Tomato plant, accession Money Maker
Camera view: bottom (45 deg); turntable rotation: 30 degrees
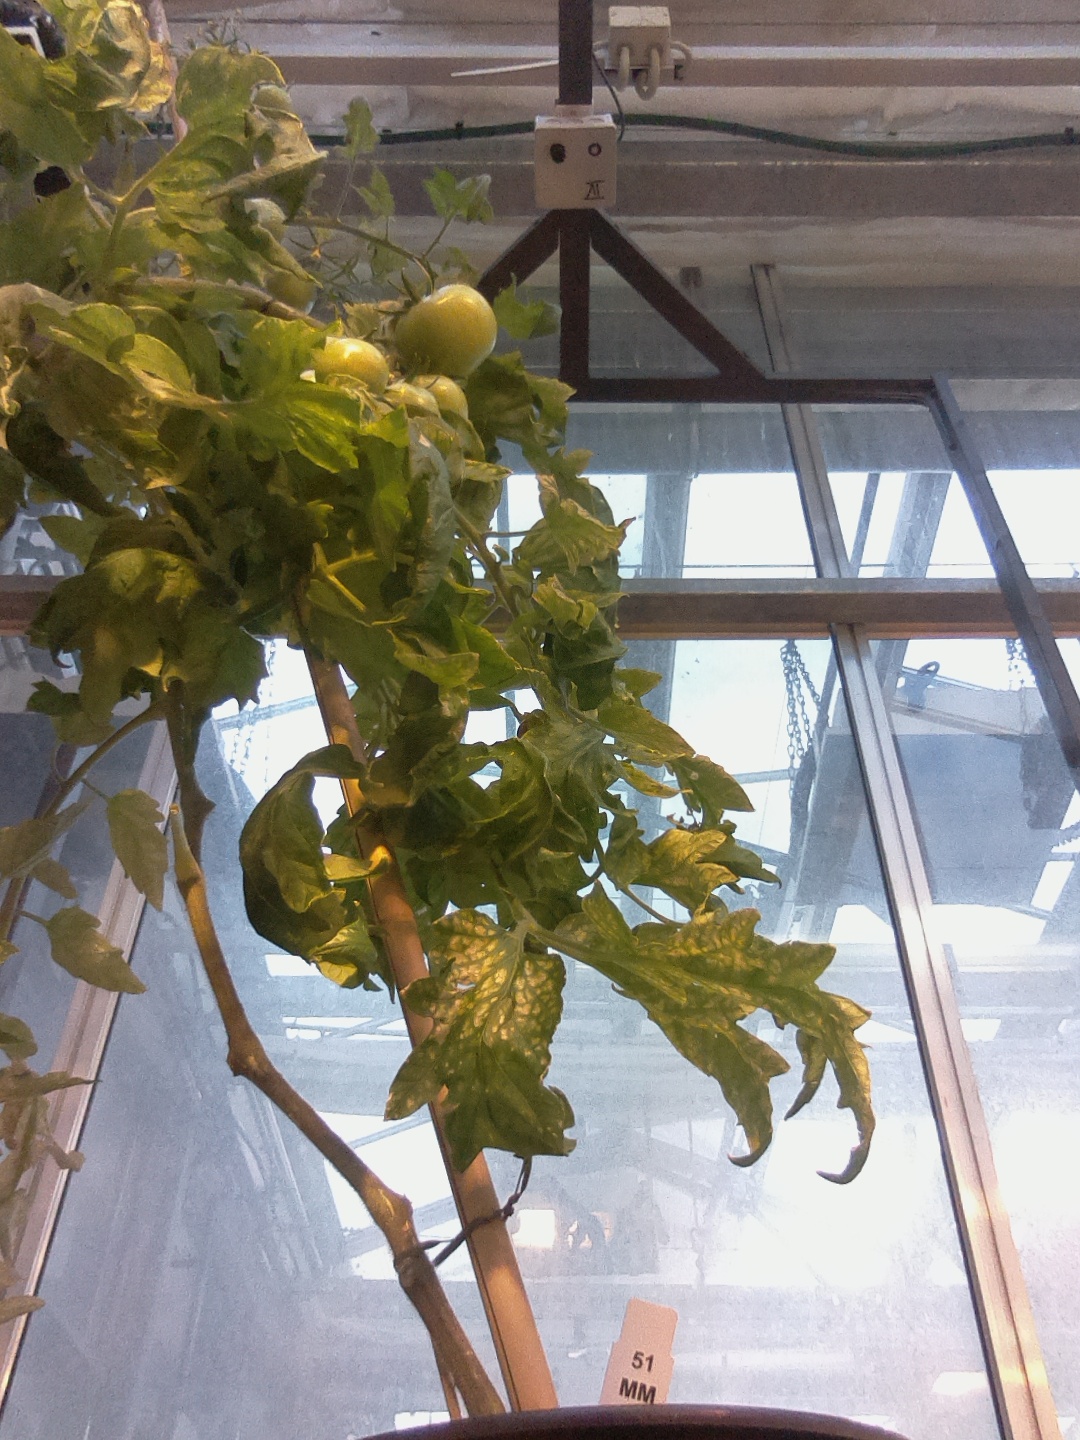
BBCH growth stage 79: 90% -100% of final fruit size